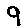
Label: 9